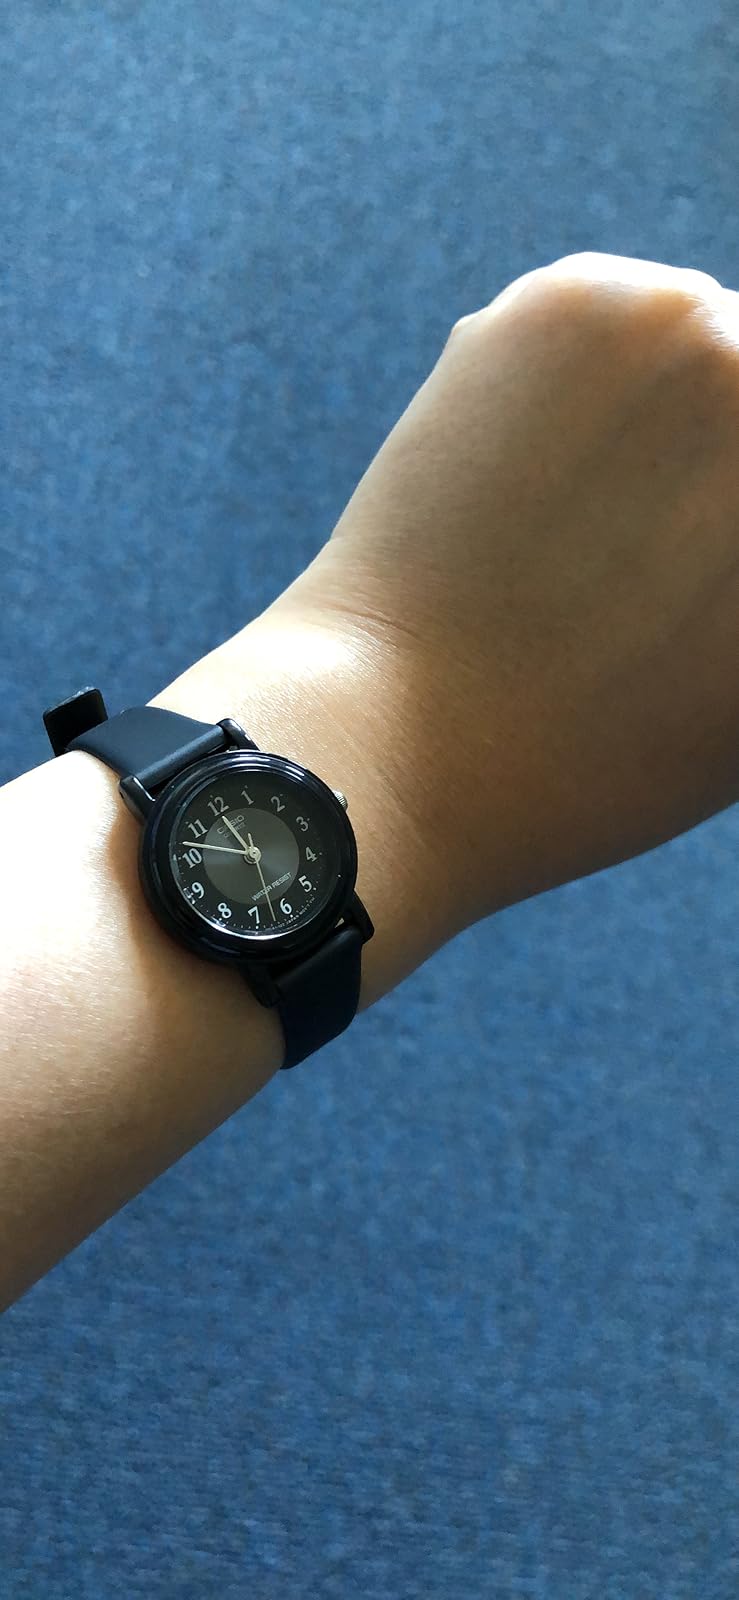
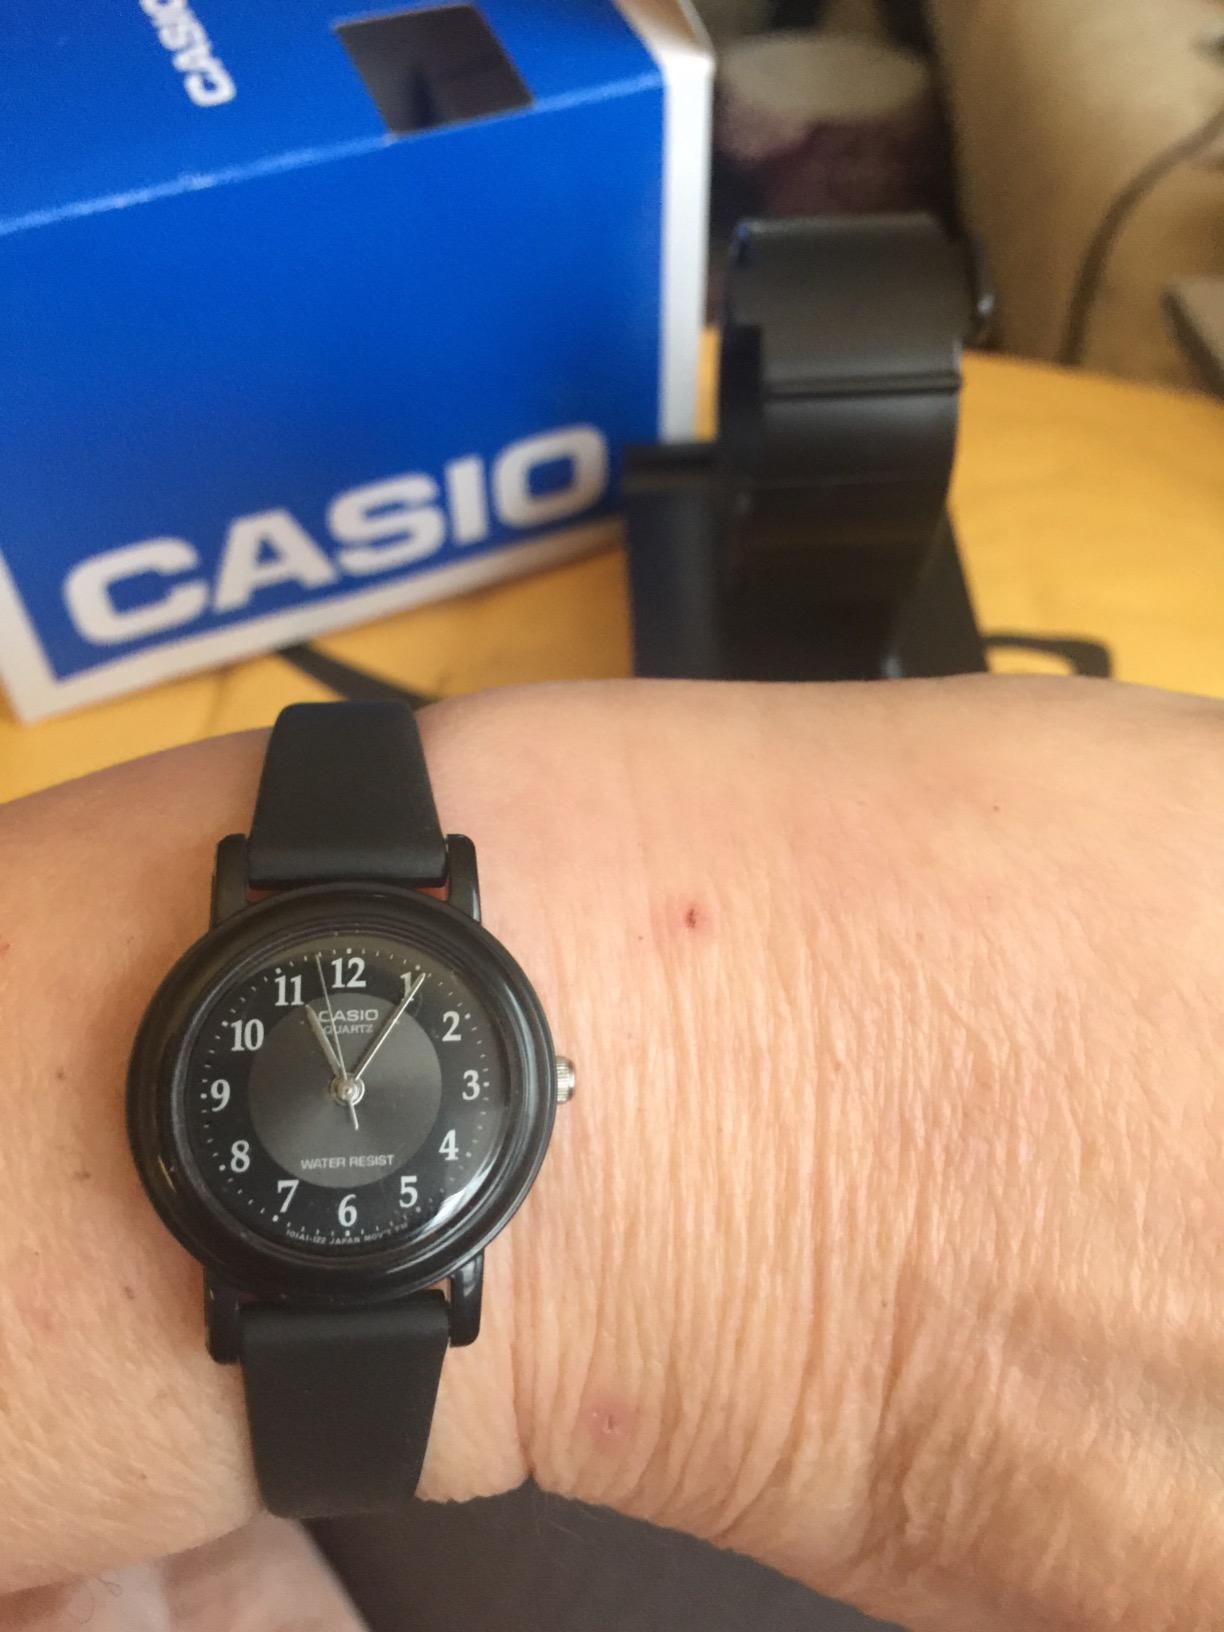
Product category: accessories_watch
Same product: yes